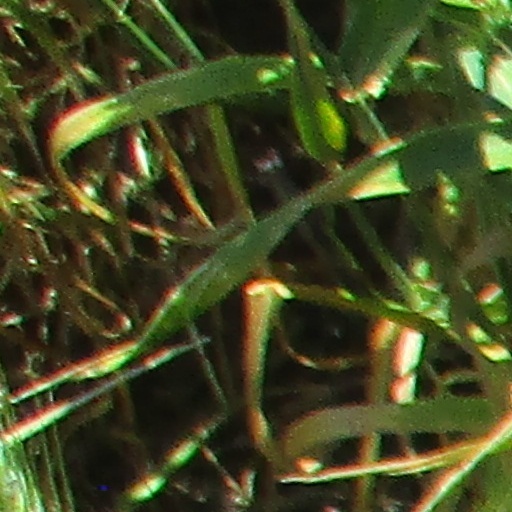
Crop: wheat